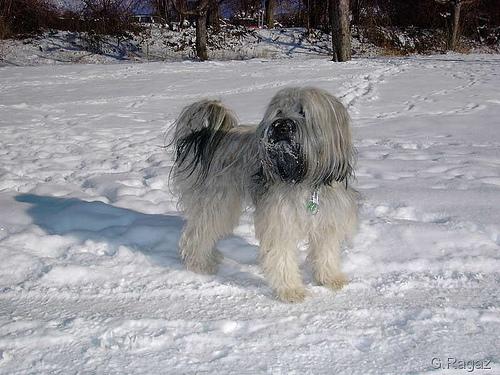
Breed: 203-n000021-Tibetan_terrier